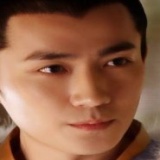
diễn viên Chu Nhất Long